Dead Space (mobile game)

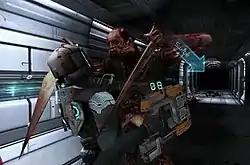
A Necromorph attacks Vandal. Note the touchscreen specific control method whereby the player must swipe down and to the right to fight back.

The gameplay is similar to that of the original "Dead Space" game, with most changes centering on adapting the game to play with touchscreen controls. Players slide their thumbs on either side of the screen to simulate the dual analog movement scheme of the original; movement on the left of the screen moves the character, movement on the right moves the camera. Players tilt the device to rotate the weapon's alignment. Players can move and explore freely, interact with objects, collect items and currency, and buy upgrades in much the same fashion as the original game. To reload, the player taps the weapon, and contextual swipes upwards or downwards are occasionally necessary. To fire, the player taps the screen to aim, and taps the screen again to shoot. All weapons are picked up as Vandal progresses through different parts of the sprawl ranging from the Plasma Saw which is a close range melee weapon used to slice or cut enemies in close proximity or during a grapple attack, The Plasma Cutter is Vandal's first long range weapon acquired shortly after the Plasma Saw, it is the first weapon which allowed Vandal to shoot enemies further away from her, weapons like the Line Gun and Ripper are acquired later in the story, Vandal will collect up to five weapons throughout the entire game, only one gun was added to the store for purchase with in-game credits as a DLC which came with an updated version of the game that brought enhanced graphics for new iPhones and iPad Devices.